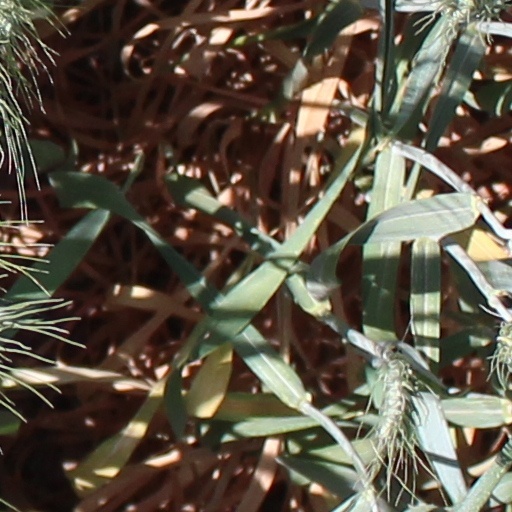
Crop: wheat